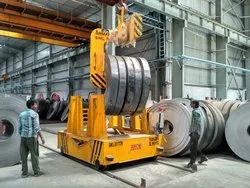
Label: Pipe_Transfer_Car